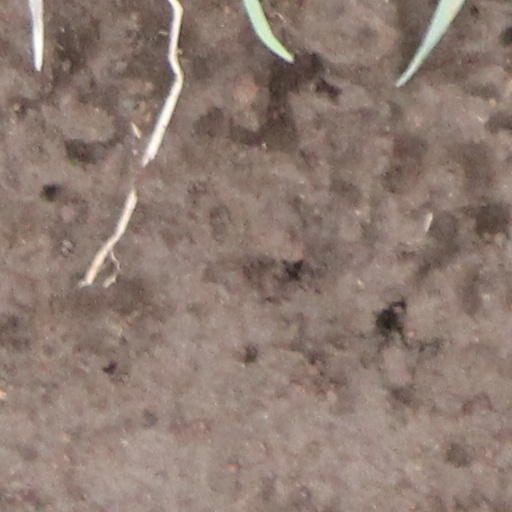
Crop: wheat